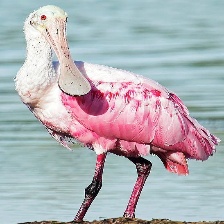
Species: ROSEATE SPOONBILL
Scientific name: PLATALEA AJAJA
ImageNet parent category: spoonbill